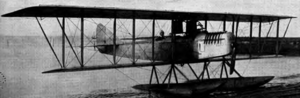
L'Aeromarine 700 est un hydravion bombardier-torpilleur expérimental triplace de la Première Guerre mondiale.